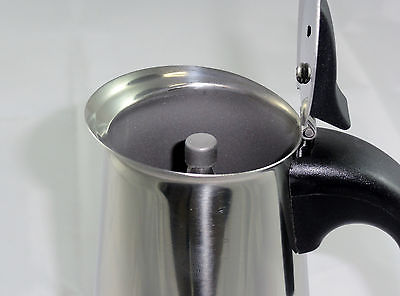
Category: coffee maker